Chunche

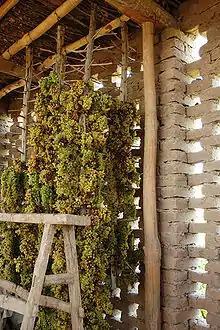
Hanging grapes being dried for raisins inside a Chunche

Chunche (Чунчә; Chinese: 晾房, 阴房) is a Uyghur word that refers to a kind of building used to make raisins in Turpan, Xinjiang Uyghur Autonomous Region, China. The building has a dark interior, and the walls are covered with a large number of holes to allow wind to pass through and assist in the drying process through evaporation. Chunches are usually built in high, windy, areas due to the need for the wind.